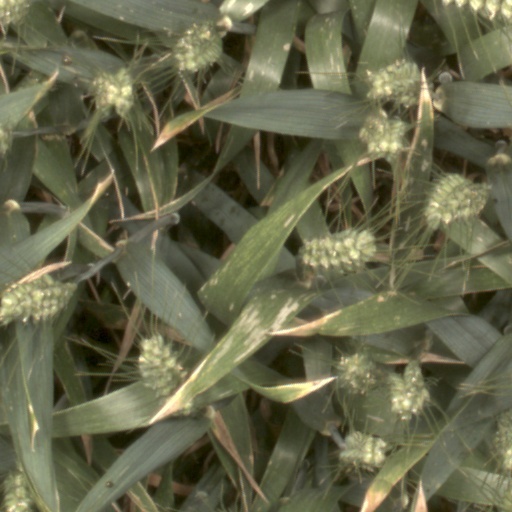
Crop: wheat